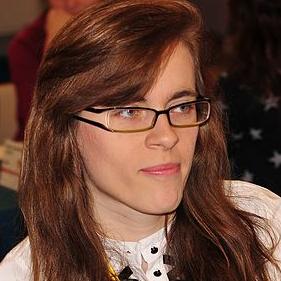
Age: 24